Papa Grows Funk

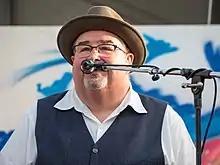
John "Papa" Gros performing in 2019

Papa Grows Funk is an American funk band from New Orleans, Louisiana. The band was started by frontman John "Papa" Gros in early 2000, developing from a series of Monday night jam sessions helmed by Gros at New Orleans’ Maple Leaf Bar. Gros would invite some friends down to play, and the impromptu jams became a common bond for a handful of musicians, including guitarist June Yamagishi, sax player Jason Mingledorf, bassist Marc Pero and drummer Jeffery "Jellybean" Alexander, who now make up Papa Grows Funk.